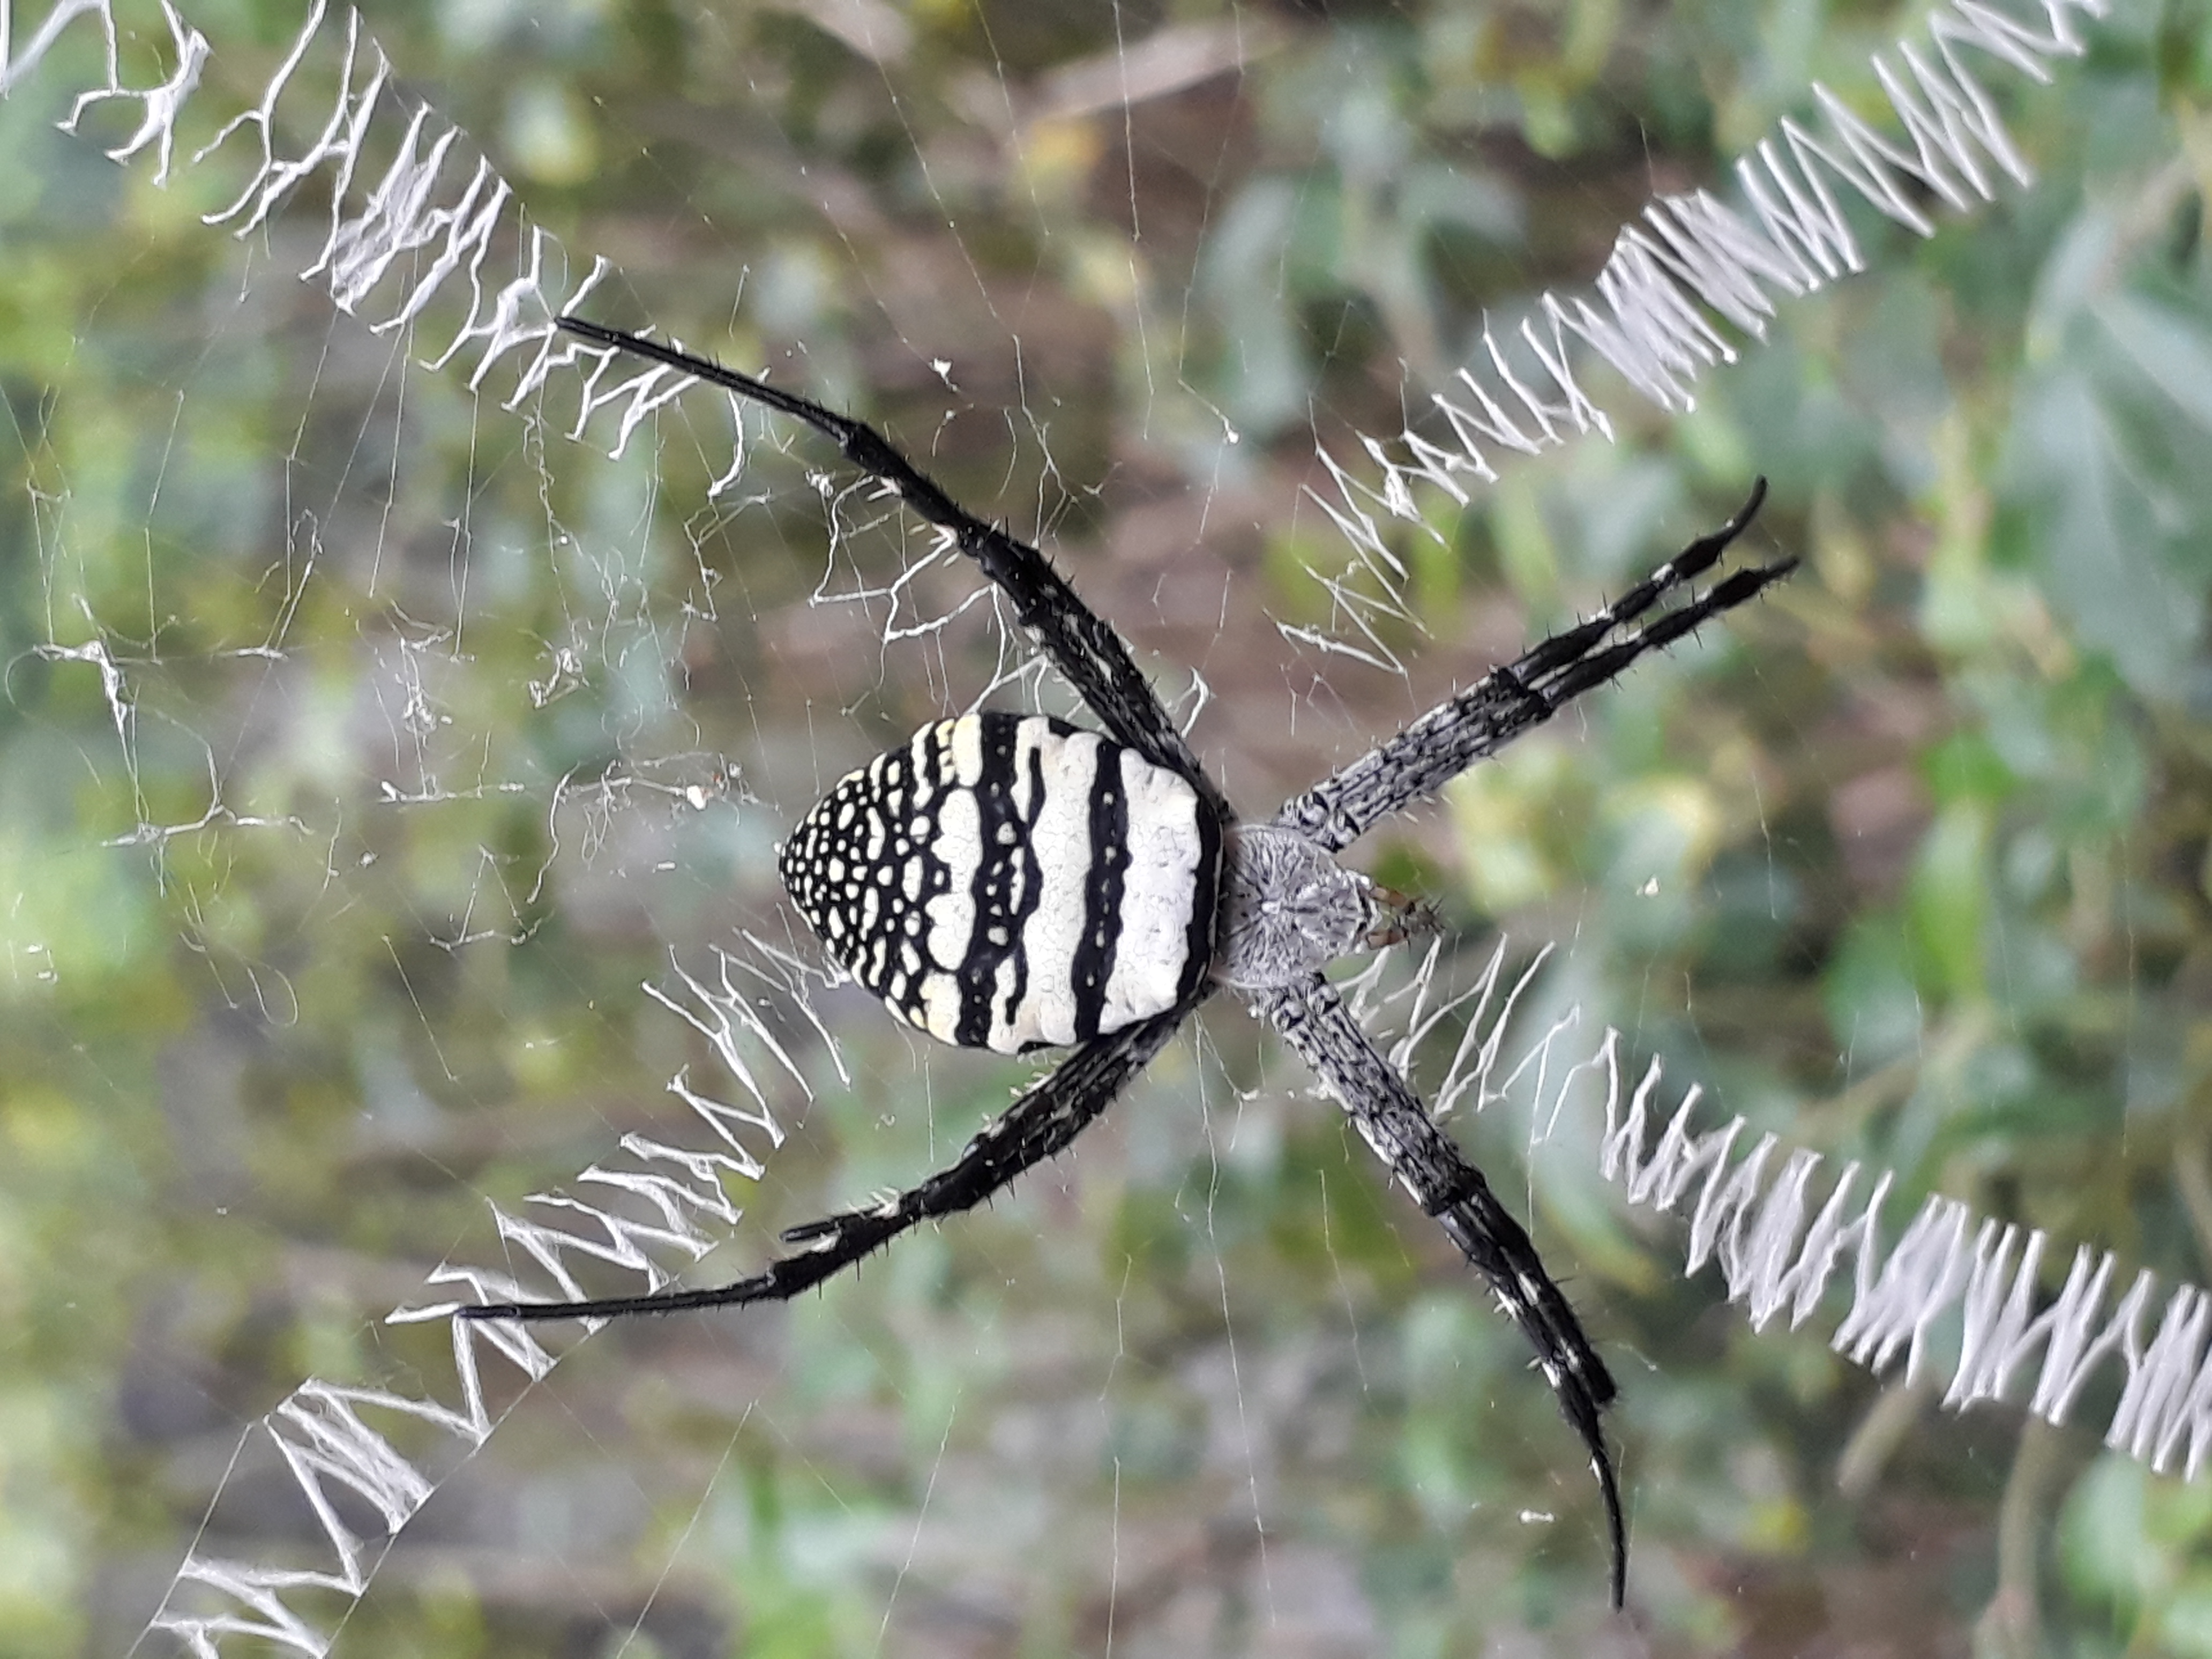
nest, spider, hunting, nature, black, white, invertebrate, ecosystem, fauna, orb weaver spider, wildlife, insect, arthropod, butterfly, spider web, argiope, araneus, moths and butterflies, organism, pollinator, brush footed butterfly, arachnid, european garden spider, tree